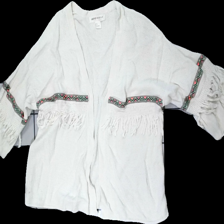
View: front
Type: Cardigan
Category: Ladies
Brand: H&M
Colors: White, Green, Pink, Multicolor
Material: 100% cotton
Pattern: Embroidered
Cut: Regular
Size: S
Season: All
Damage location: middle right
Damage 2 location: middle center
Price range: 50-100
Recommended usage: Reuse
Description: vit kofta med broderade band och fransar